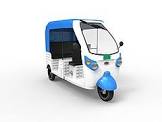
Vehicle type: Auto Rickshaws